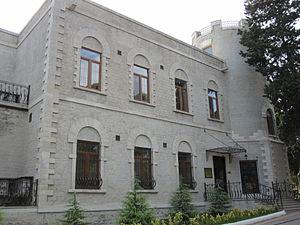
Bakou, la capitale de l'Azerbaïdjan, accueille 2,5 millions de touristes par an.